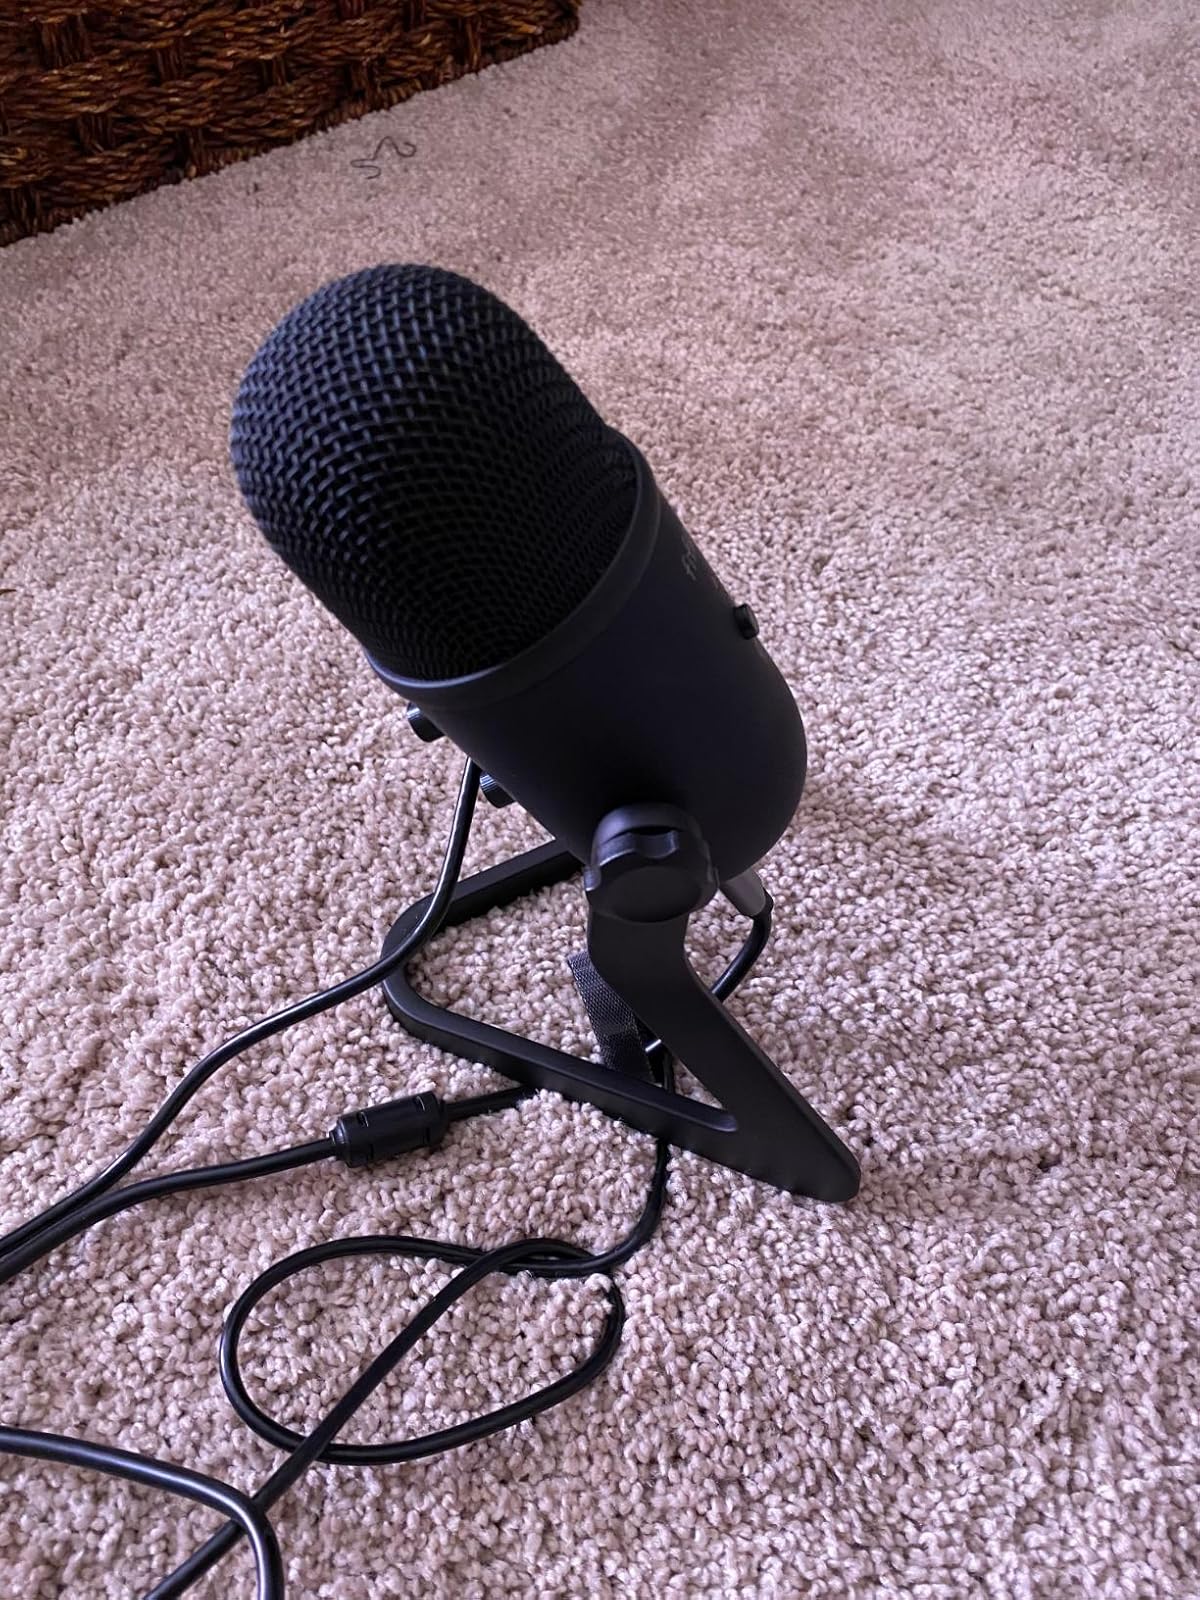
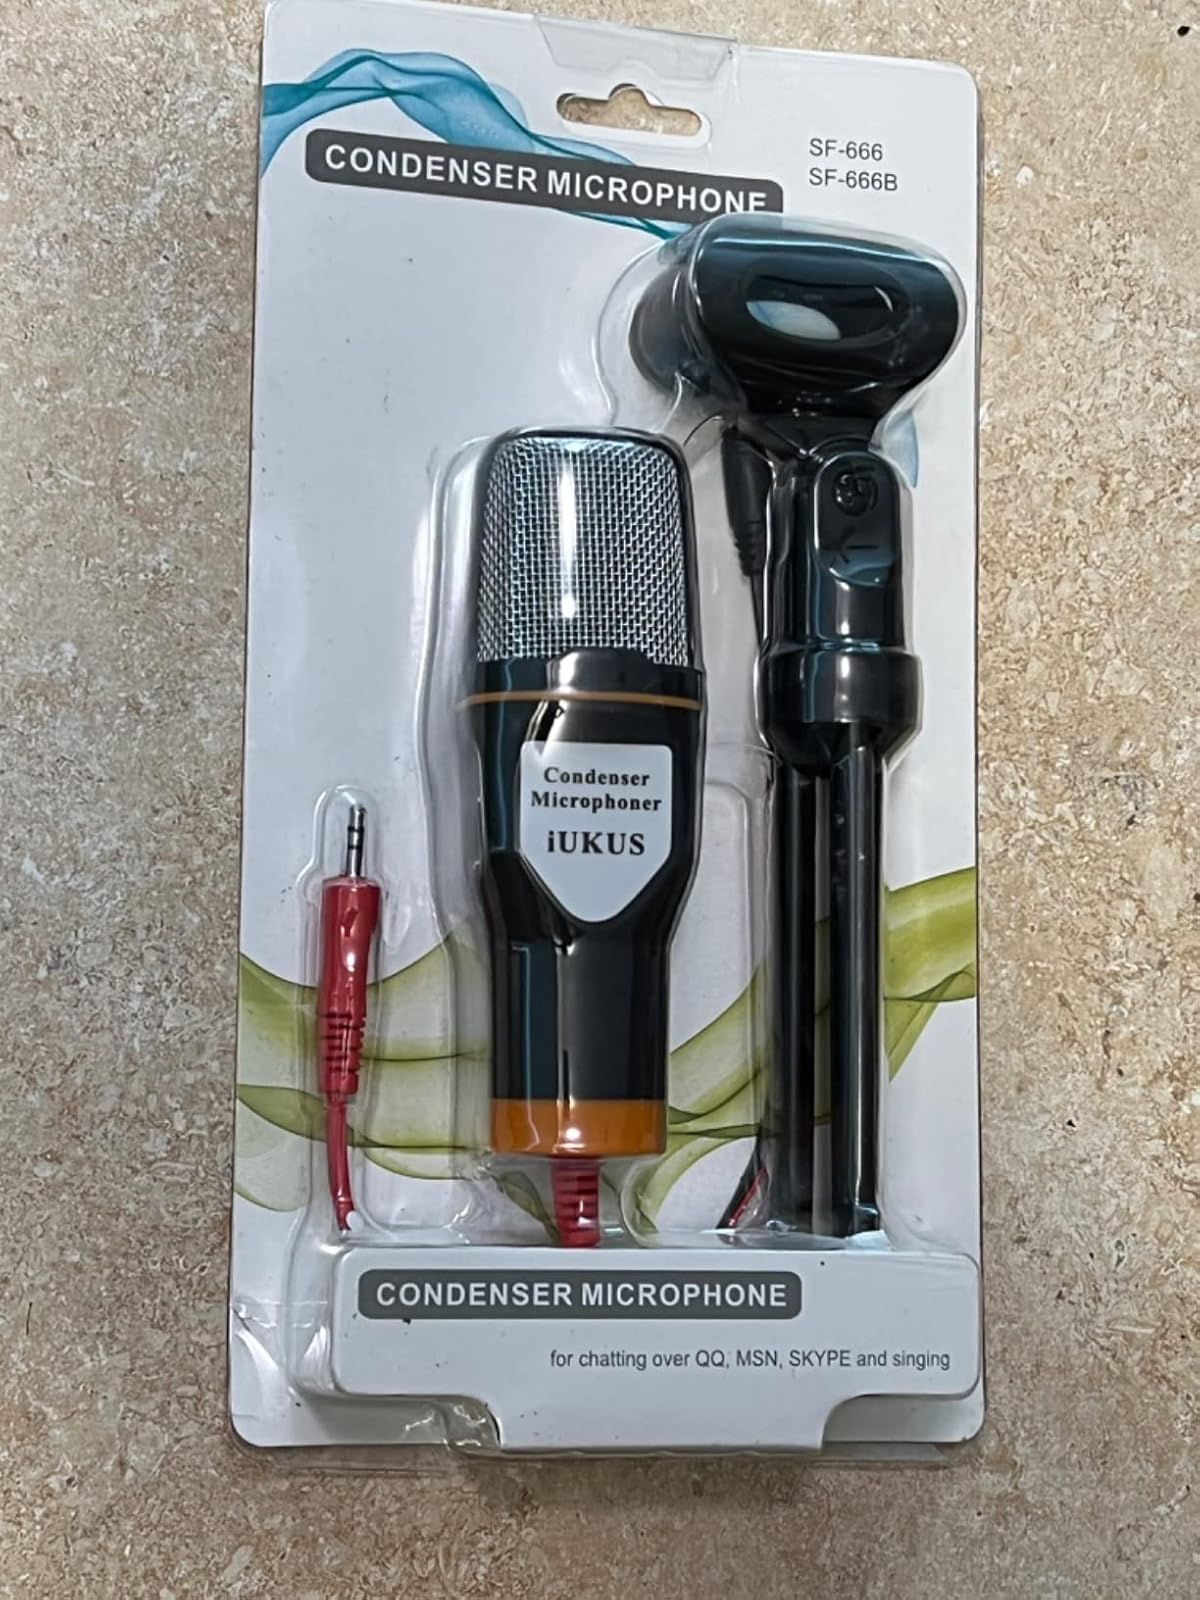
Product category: microphone
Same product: no